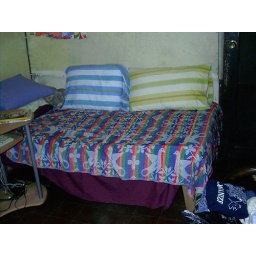
my little bed in the office